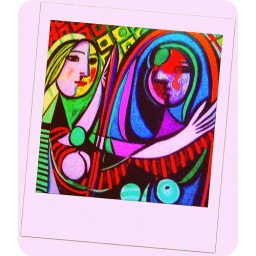
girl in the mirror